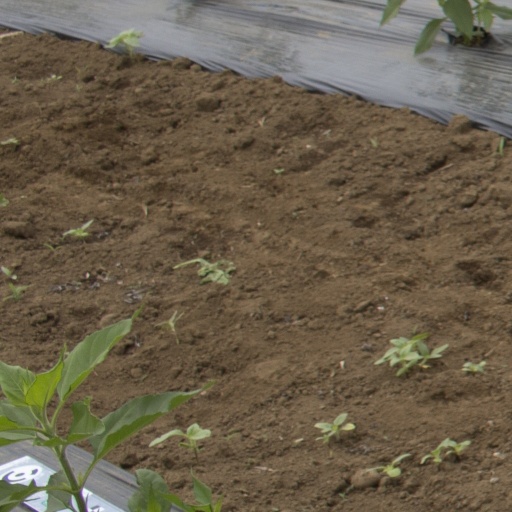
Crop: Jerusalem artichoke